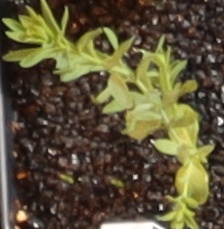
Label: Flax